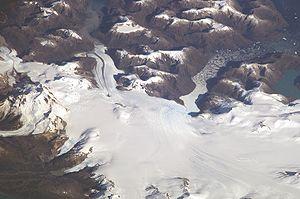
L'Aguilera ou Cerro Aguilera, en espagnol Volcán Aguilera, est un volcan du Chili qui s'élève en bordure du champ de glace Sud de Patagonie. Il n'a été gravi pour la première fois qu'en 2014.